U.S. Route 66 in Illinois

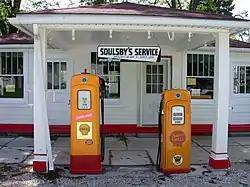
The Soulsby Service Station in Mount Olive

An alternate route northward from Hamel was opened in 1930. It followed IL 4 for , then branched off to the east, bypassing Staunton. The road moved northeast through Mount Olive past the Soulsby Service Station. The alignment from Litchfield to Mount Olive was added to the National Register of Historic Places on November 29, 2001. This segment is a stretch that begins northwest of Mount Olive in southeastern Macoupin County and ends about north of the intersection of US 66 and IL 16 in Litchfield. This alignment passed through North Litchfield, South Litchfield, Cahokia, and Mount Olive townships. The terrain through the area is mostly flat. Unlike other sections of Route 66 in Illinois that are listed on the National Register, the segment from Litchfield to Mount Olive does not include any contributing structures such as bridges or culverts. The Ariston Café in Litchfield is the longest-operating restaurant along the former US 66. The Belvidere Café, Motel, and Gas Station also provided services to travelers. This alternate alignment continued north past Waggoner, Farmersville, Divernon, Glenarm, and Cotton Hill, and joined the original path in Springfield near the Old Capitol Building.